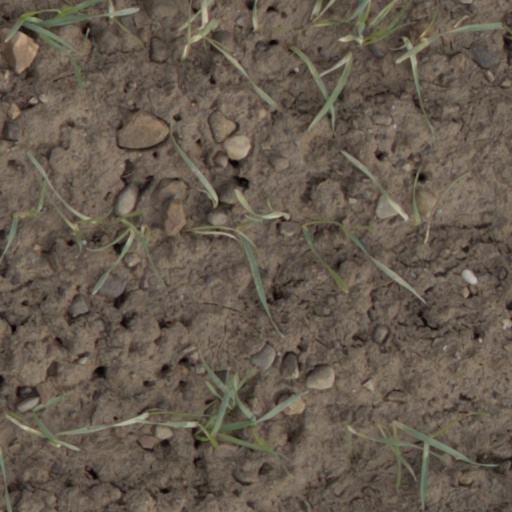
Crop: wheat